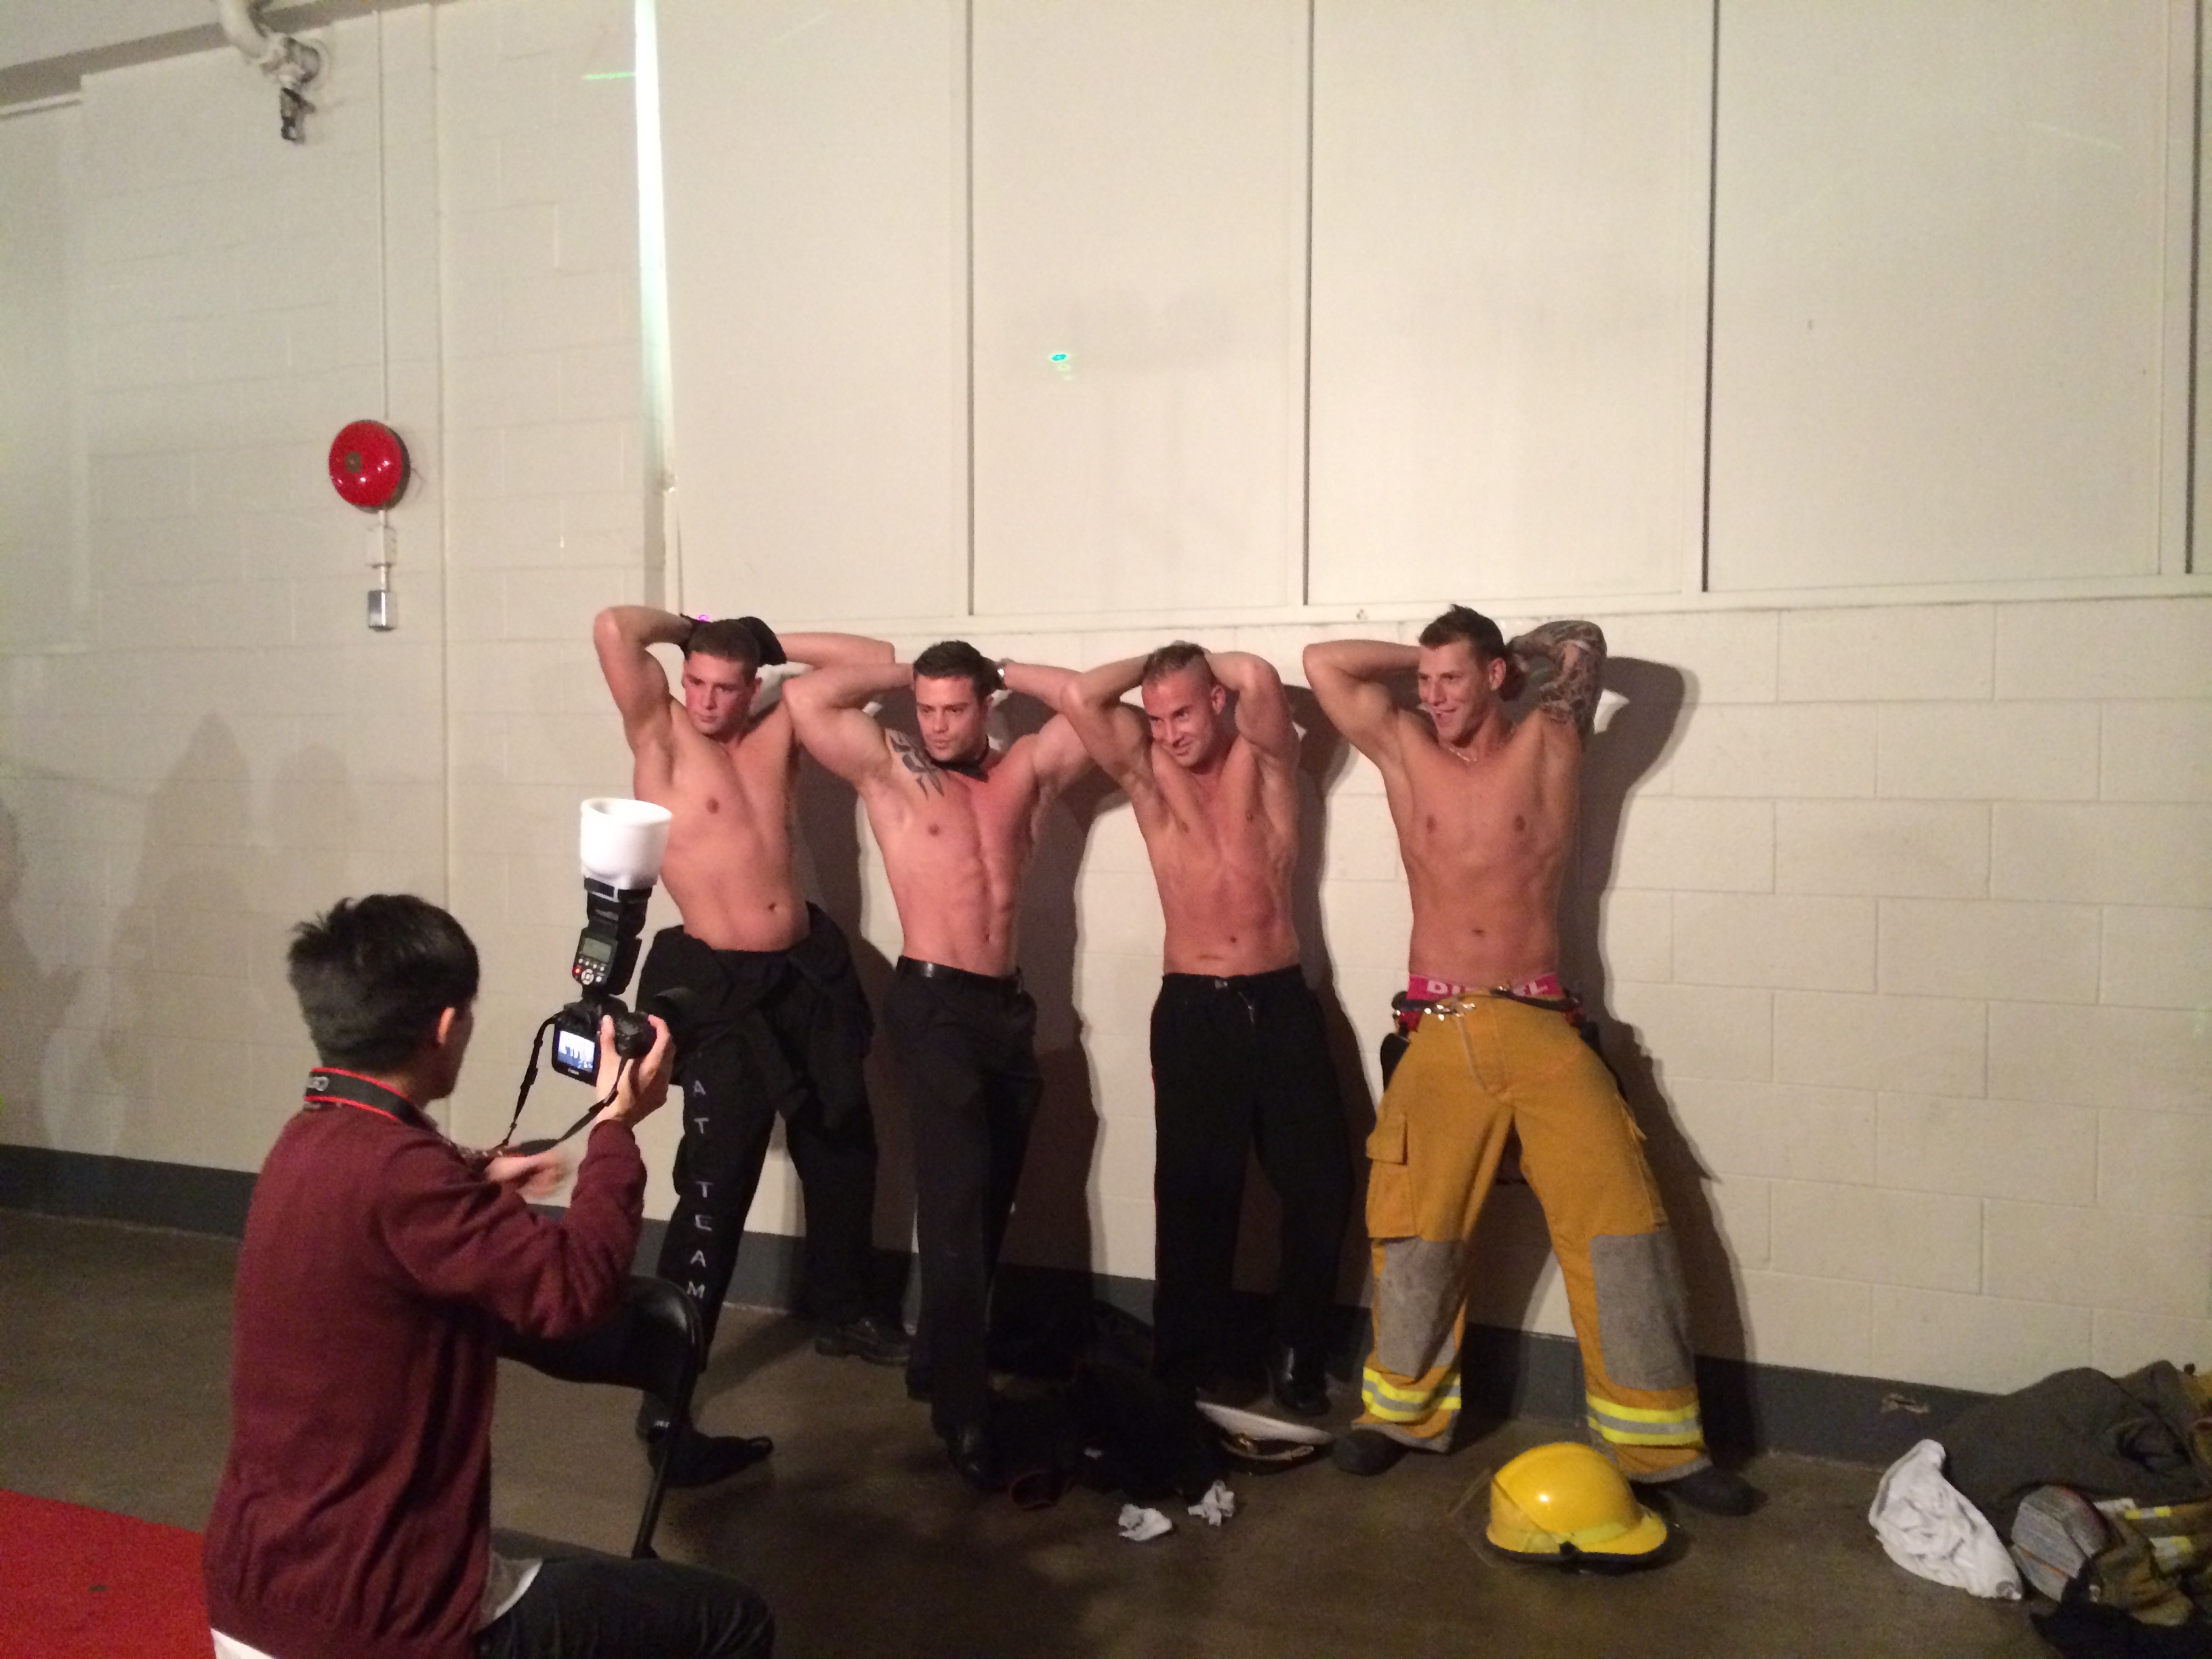
male, guy, dance, model, athletic, bodybuilder, muscular, muscle, performance art, shirtless, men, sports, biceps, hot, sexy, body, handsome, attractive, adult, performing arts, choreography, striptease, macho, physical fitness, strippers